Malamakkavu Ayyappa Temple

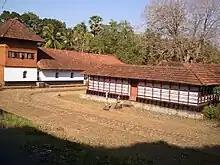
View of temple facing east

The temple is one of the 108 Ayyappan temples in Kerala. Its main idol, Ayyappan is oriented to the east so that offerings can be made. Other idols are Bhagavathi and Lord Siva. The temple's festival, "Thalapoli" is celebrated on the last Saturday of the month of Dhanu. The temple is owned and managed by the Zamindar family of Padinjarepat Nambiar clan. Temple pond is situated to the east of the premises.